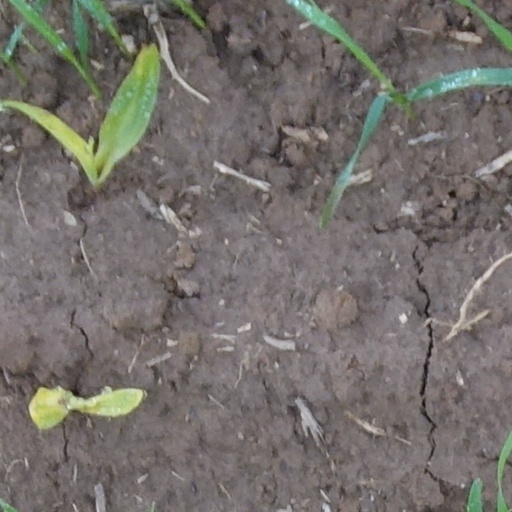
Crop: wheat